Answer in natural language. Which object is closer to the camera taking this photo, white color dining table (highlighted by a blue box) or black tv (highlighted by a green box)? Choose between the following options: black tv (highlighted by a green box) or white color dining table (highlighted by a blue box)
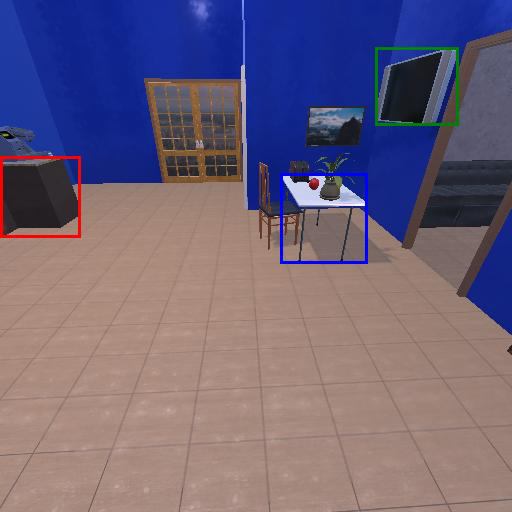
<answer>white color dining table (highlighted by a blue box)</answer>